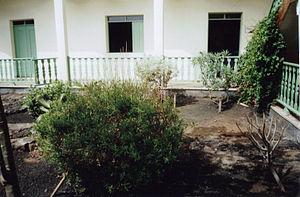
Fogo est une île située dans le sud de l'archipel du Cap-Vert. Elle appartient au groupe d’îles de Sotavento et se situe à l'ouest de l'île de Santiago.